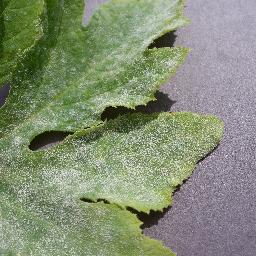
Label: Squash___Powdery_mildew